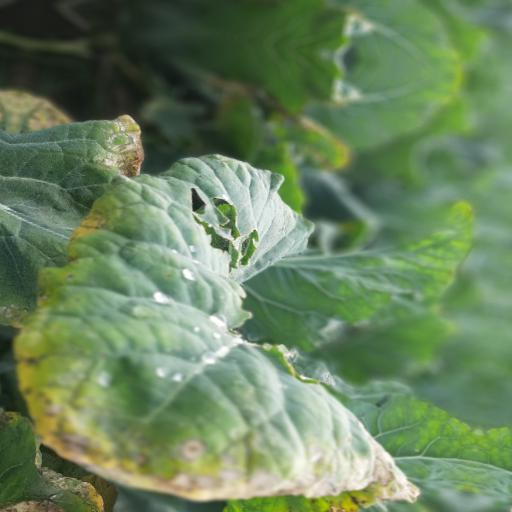
Label: Black Rot